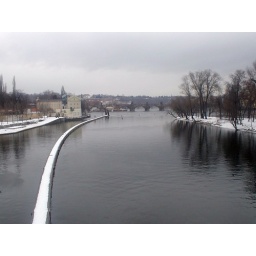
Cold day in March looking down the river Vltava towards the Charles bridge in Prague